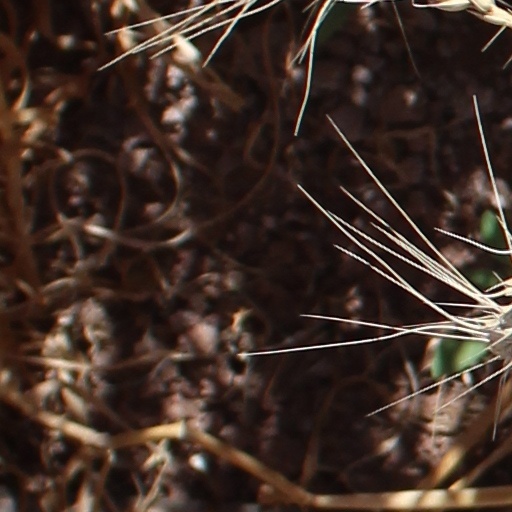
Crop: wheat